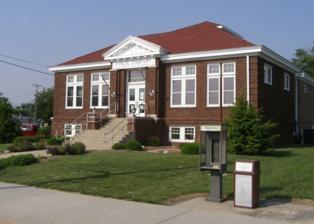
Building: Kirklin Public Library
Country: United States of America
Year built: 1915
United States historic place Kirklin Public Library U.S. National Register of Historic Places Kirklin Public Library, June 2011 Show map of Indiana Show map of the United States Location 115 N. Main St., Kirklin, Indiana Coordinates 40°11′36″N 86°21′37″W / 40.19333°N 86.36028°W / 40.19333; -86.36028 Area less than one acre Built 1915 ( 1915 ) Architect Brookie, True L., & McGinnis Architectural style Classical Revival NRHP reference No. 95000206 Added to NRHP March 3, 1995 Kirklin Public Library is a historic Carnegie library located at Kirklin , Clinton County, Indiana .  It was built in 1915, and is a one-story, Classical Revival style brick building on a raised basement.  It features a low-pitched hipped tile roof.  It was built in part with $7,500 provided by the Carnegie Foundation . It was listed on the National Register of Historic Places in 1995. The Kirklin Public Library today is one of three active lending libraries in Clinton County. References